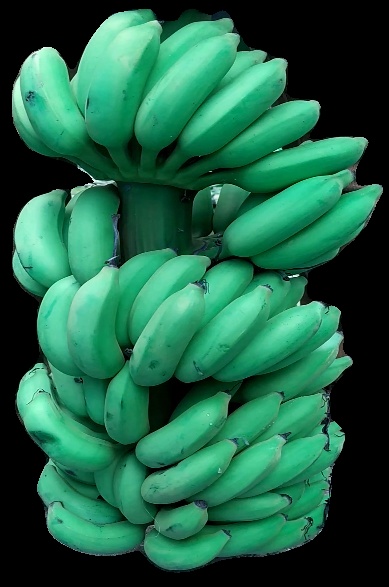
Variety: elakki-bale
Grade: grade1